Evelyn Mase

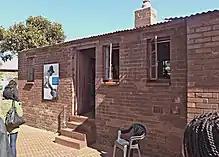
a ground-floor, red-brick building with a corrugated iron roof

When the Sisulus moved to a larger home, they gave their old house to Sam. Evelyn and Sam continued to visit the Sisulus at their new house, 7372 Orlando West, meeting their lodger, Nelson Mandela. At this point he was studying law at the University of Witwatersrand. Mandela later related that at that time, Mase was "a quiet, pretty girl from the countryside". She later informed Fatima Meer that "I think I loved him the first time I saw him", and they started dating after a few days. Within several months, Mandela proposed marriage to Mase, delighting her brother and the Sisulus. Their civil wedding took place on 5 October 1944 at Johannesburg's Native Commissioner's Court. There were no traditional Xhosa elements in the ceremony; they could not afford a wedding feast.